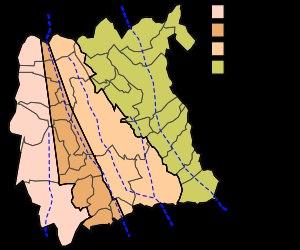
Vega-Valdavia est une comarque naturelle située au nord-est de la province de Palencia, en Castille-et-León, Espagne, dont le chef-lieu est le municipio de Saldaña.